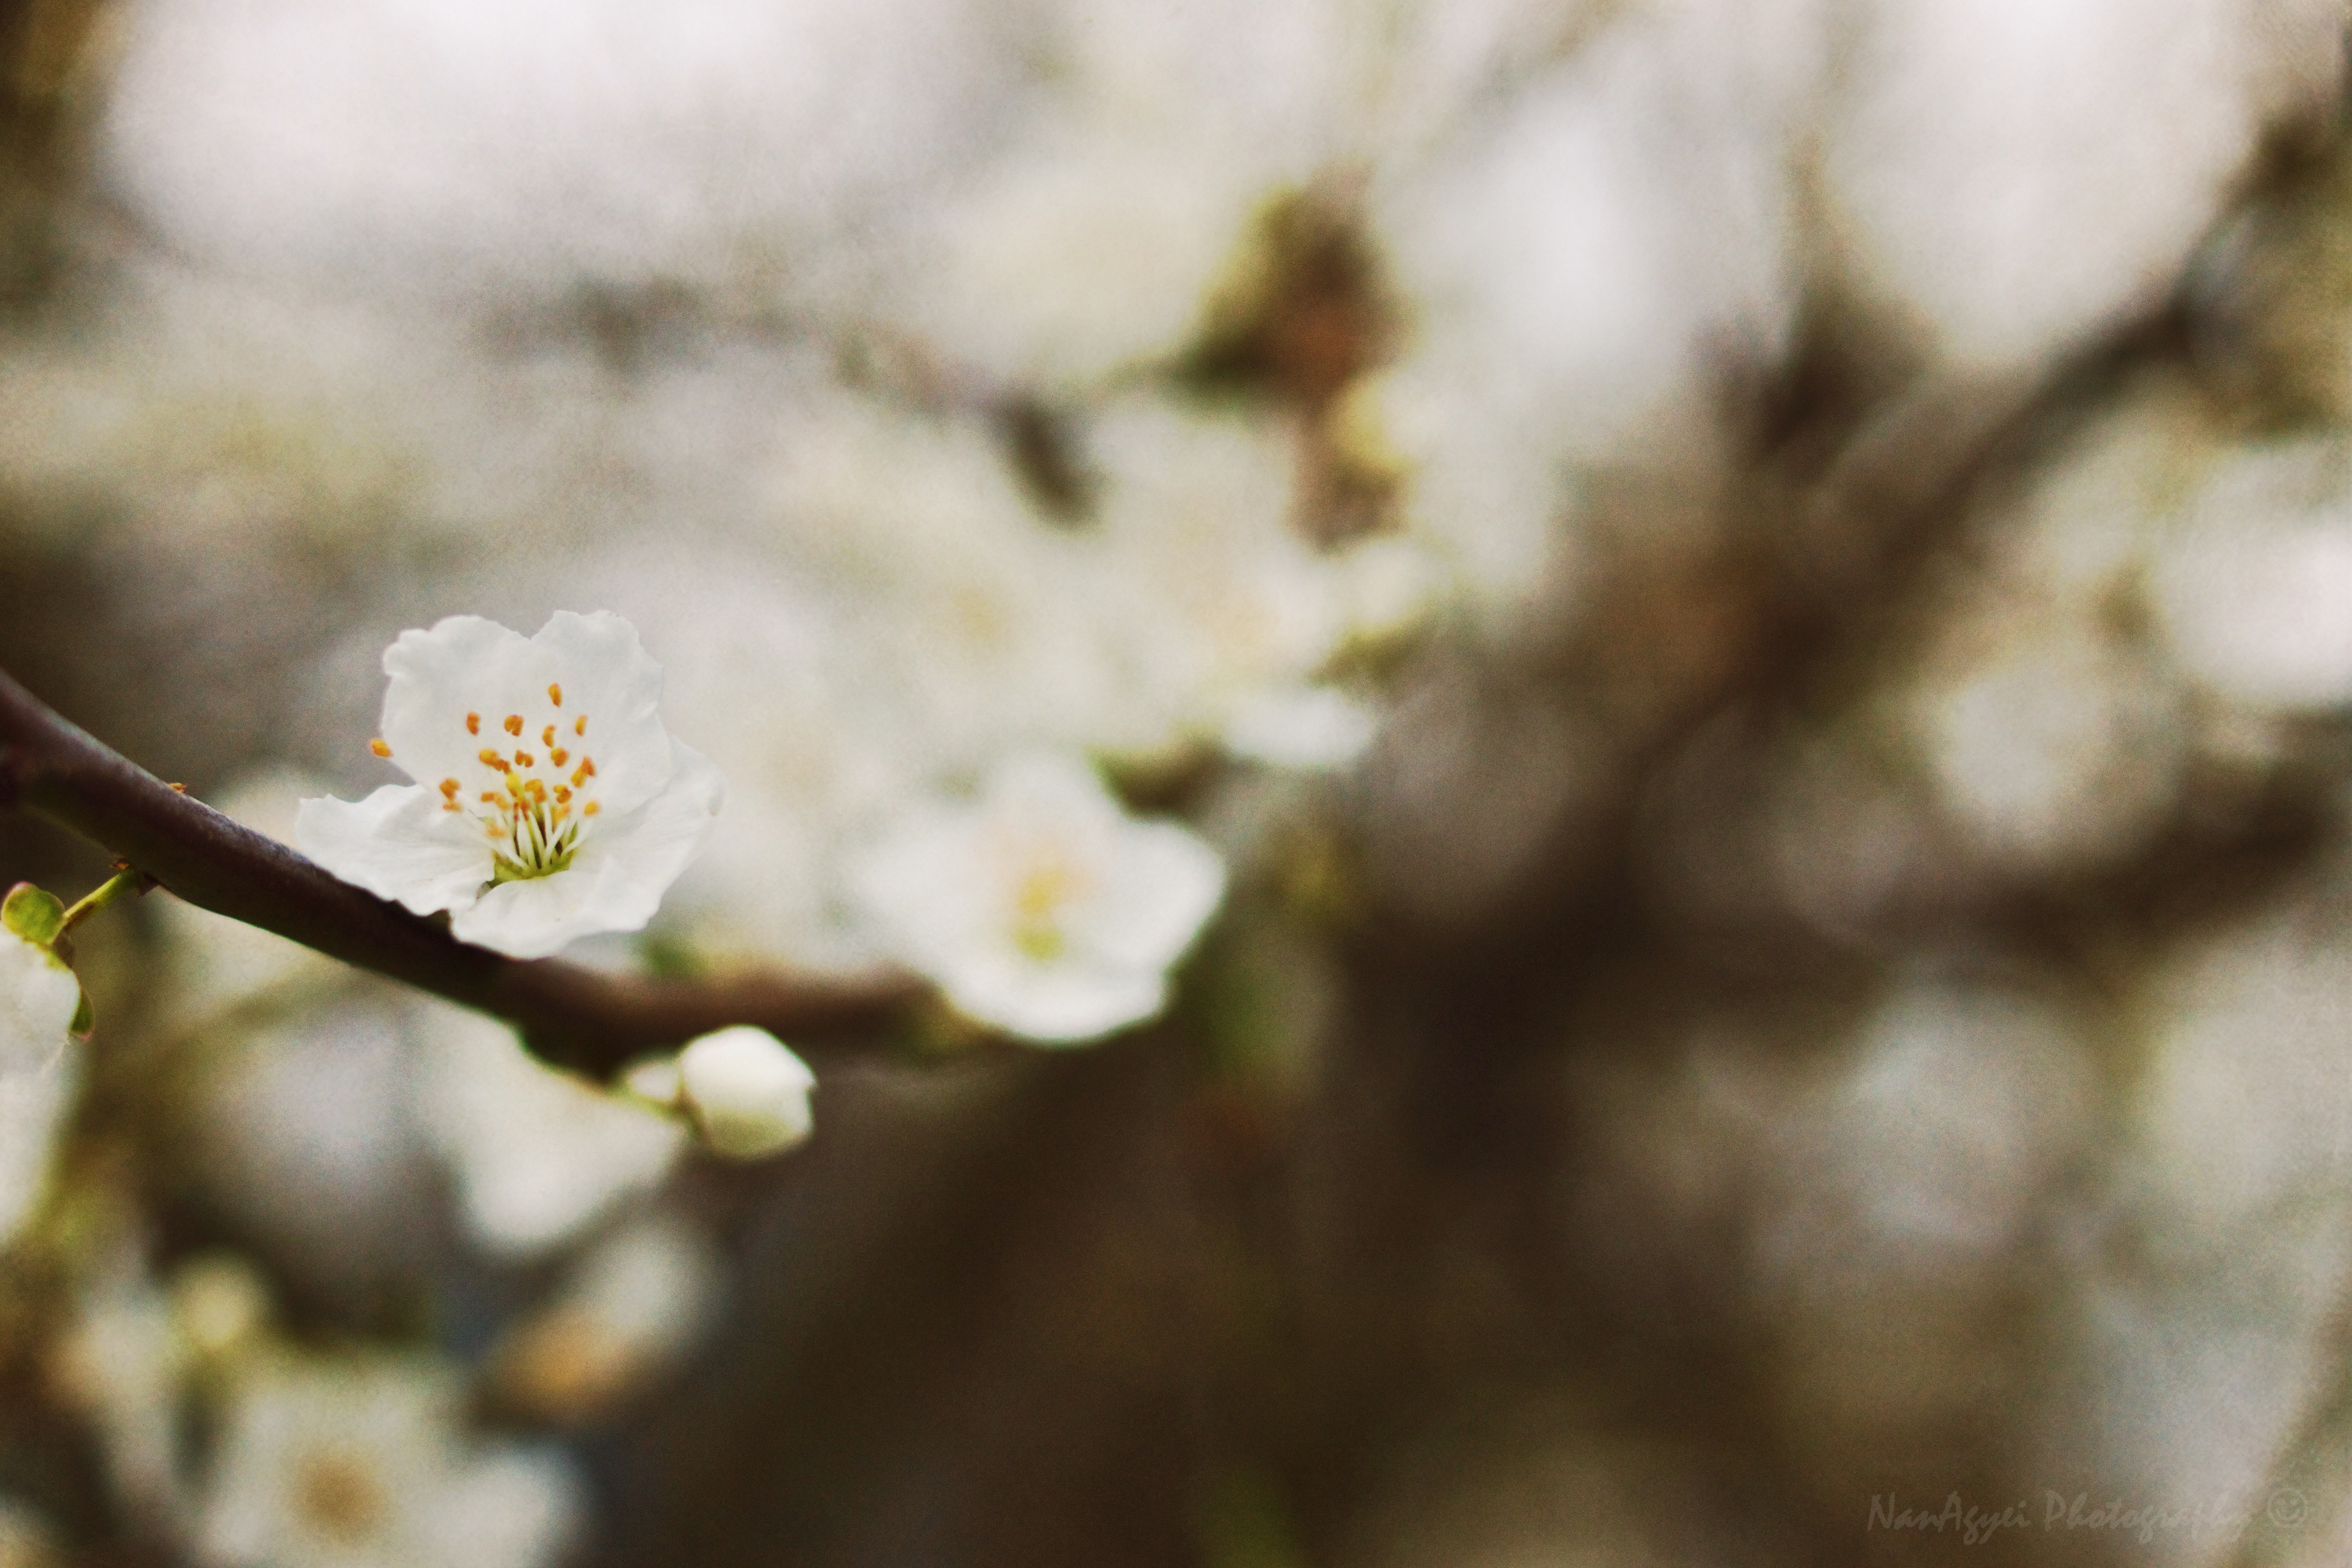
tree, nature, branch, blossom, bokeh, plant, photography, sunlight, leaf, flower, bloom, spring, produce, botany, flora, season, close up, 35mm, sony, dof, textures, flowery, a700, skeletalmess, macro photography, spring2012, flowering plant